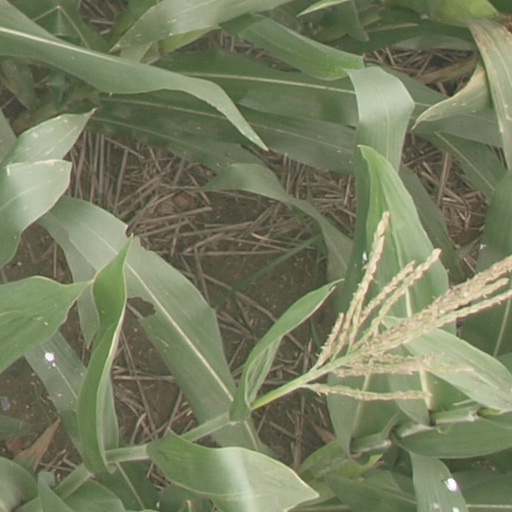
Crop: maize; corn